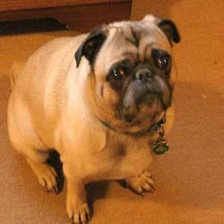
Species: dog
Breed: pug